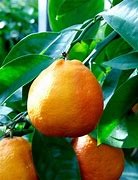
Label: mandarine